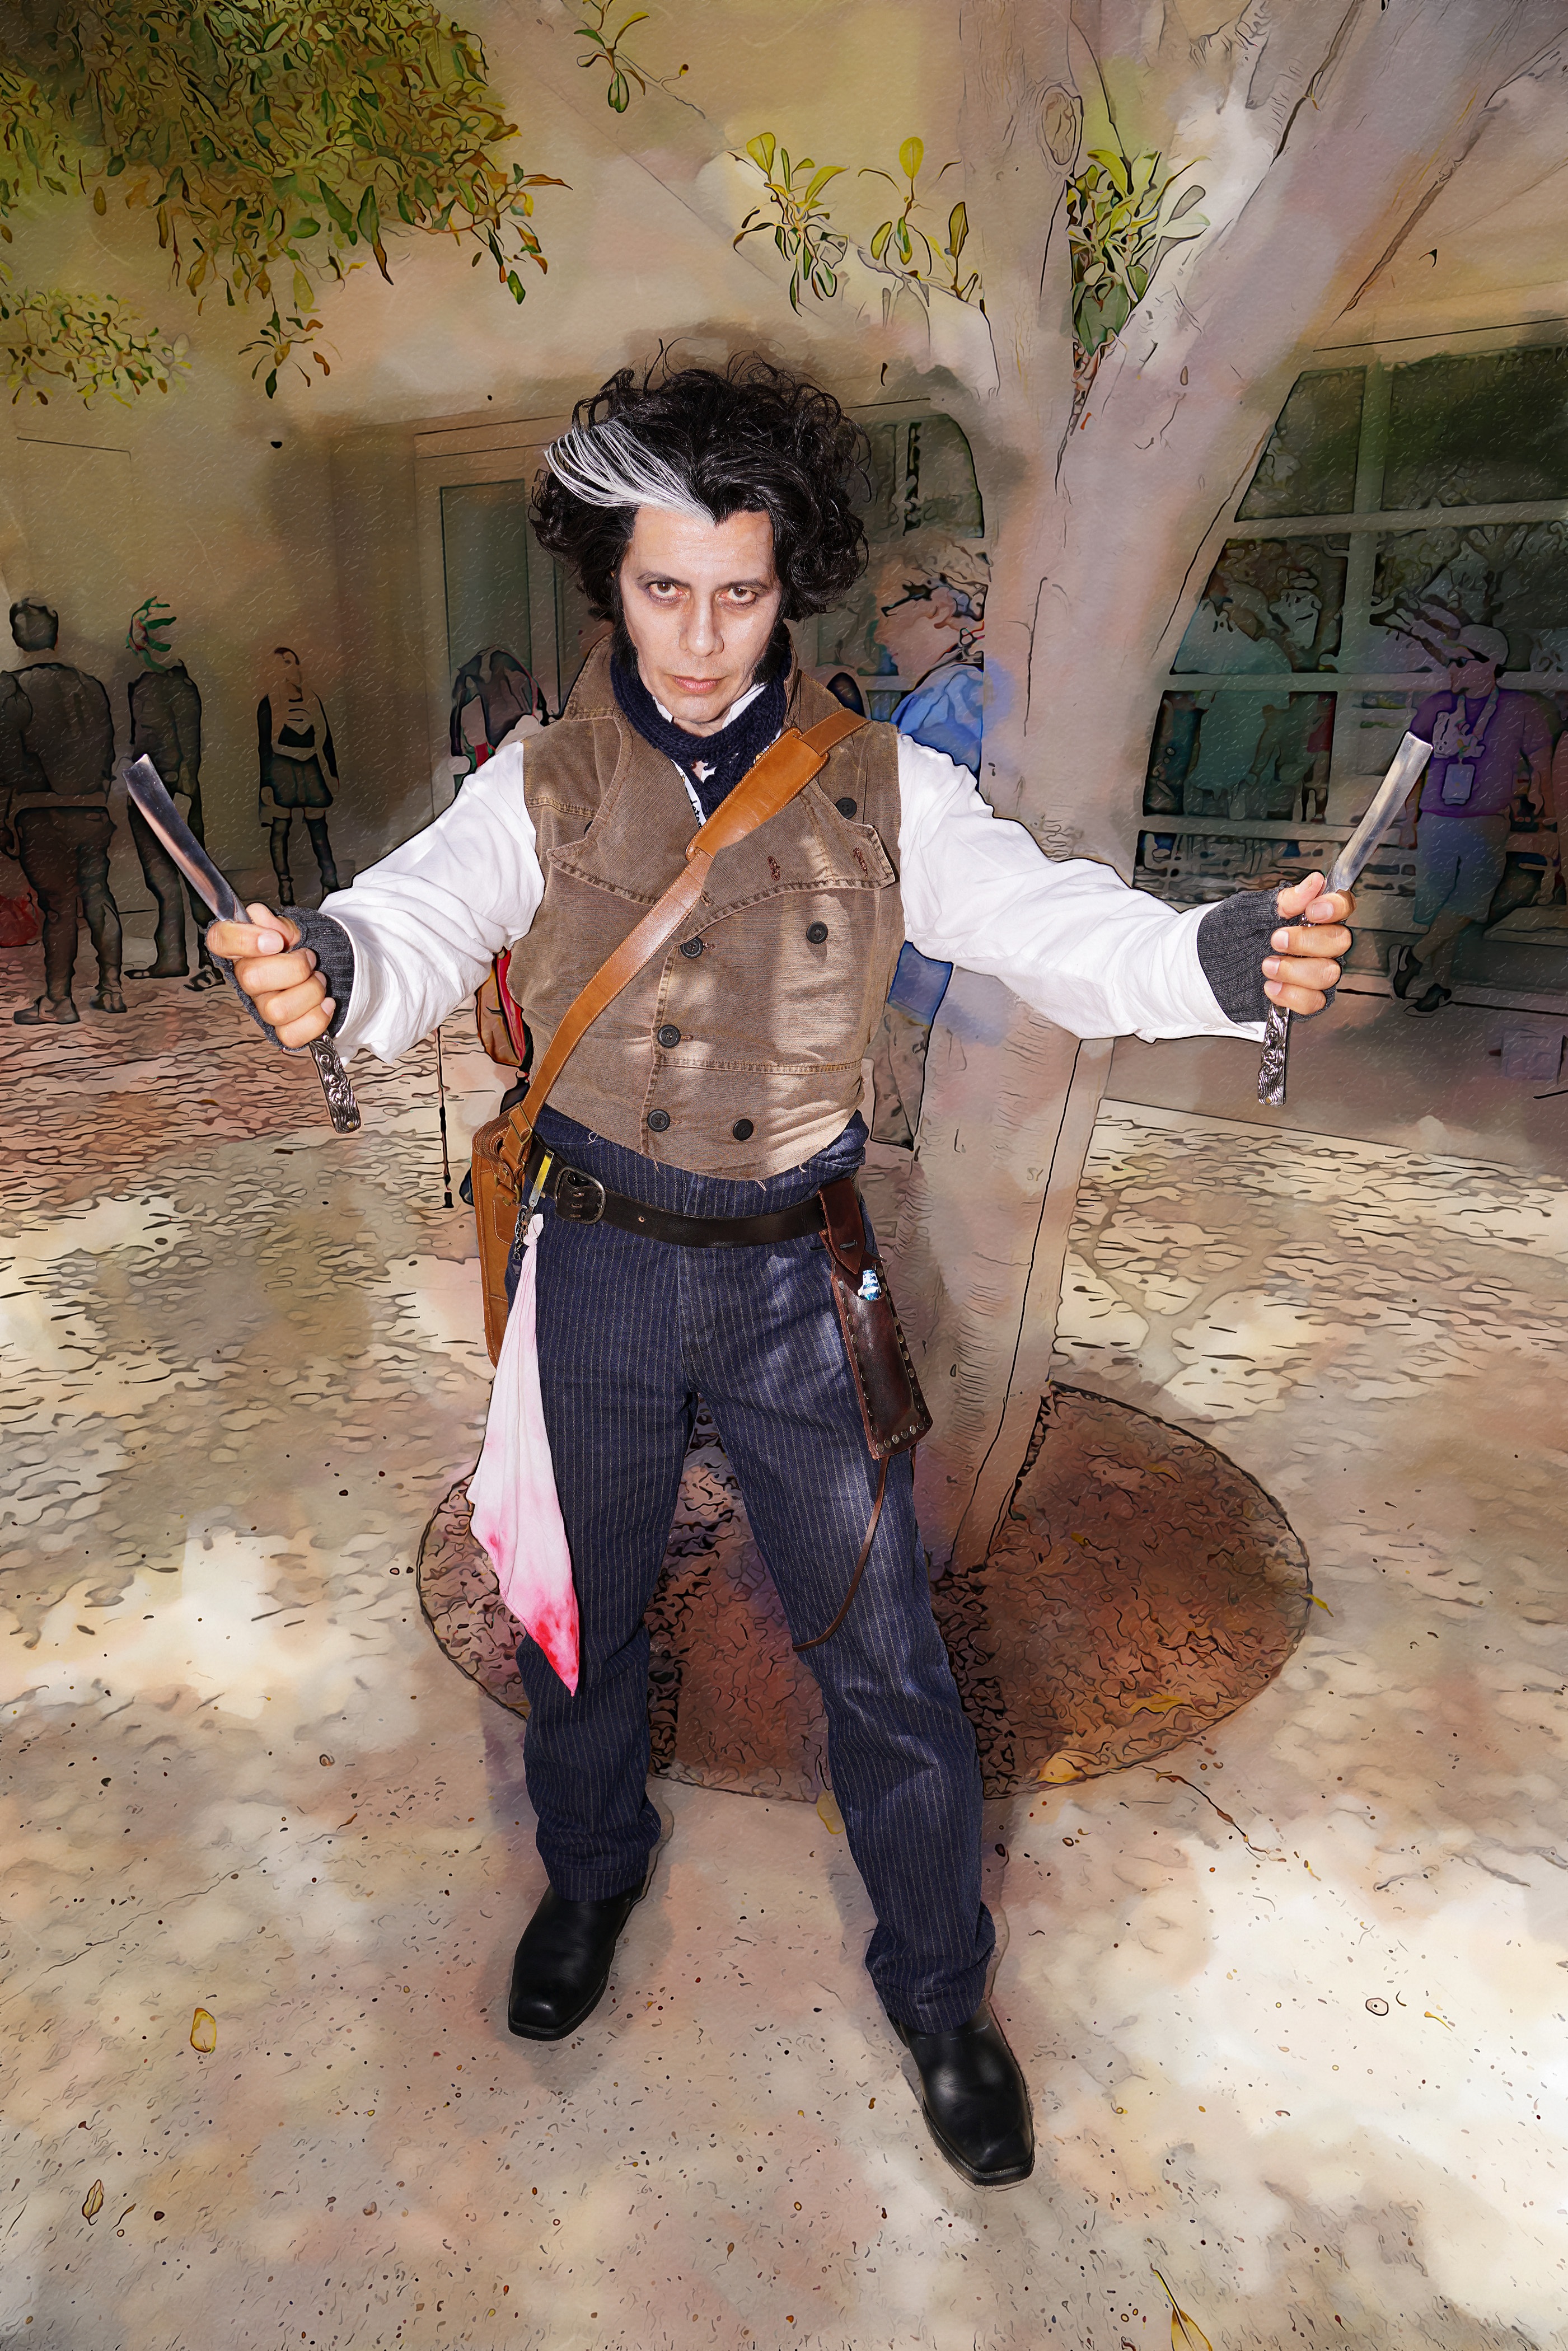
person, photography, clothing, 2016, cosplay, costume, movie, evil, san diego, sweeney todd, razors, comic con